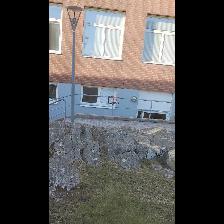
Label: NonHuman